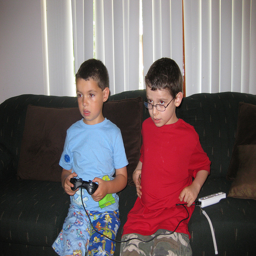
Two boys sitting on a couch playing video games
Some cute small kids on a couch with some remotes.
Two young boys play a game console on a couch.
two people on a couch playing video games
Two kids with joysticks and remotes seated on a couch playing a game